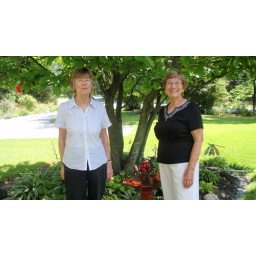
Hosta bed under the magnolia tree